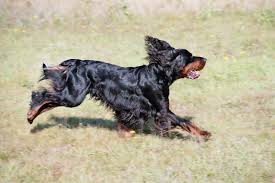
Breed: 228-n000085-Gordon_setter